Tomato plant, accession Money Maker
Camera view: bottom (45 deg); turntable rotation: 60 degrees
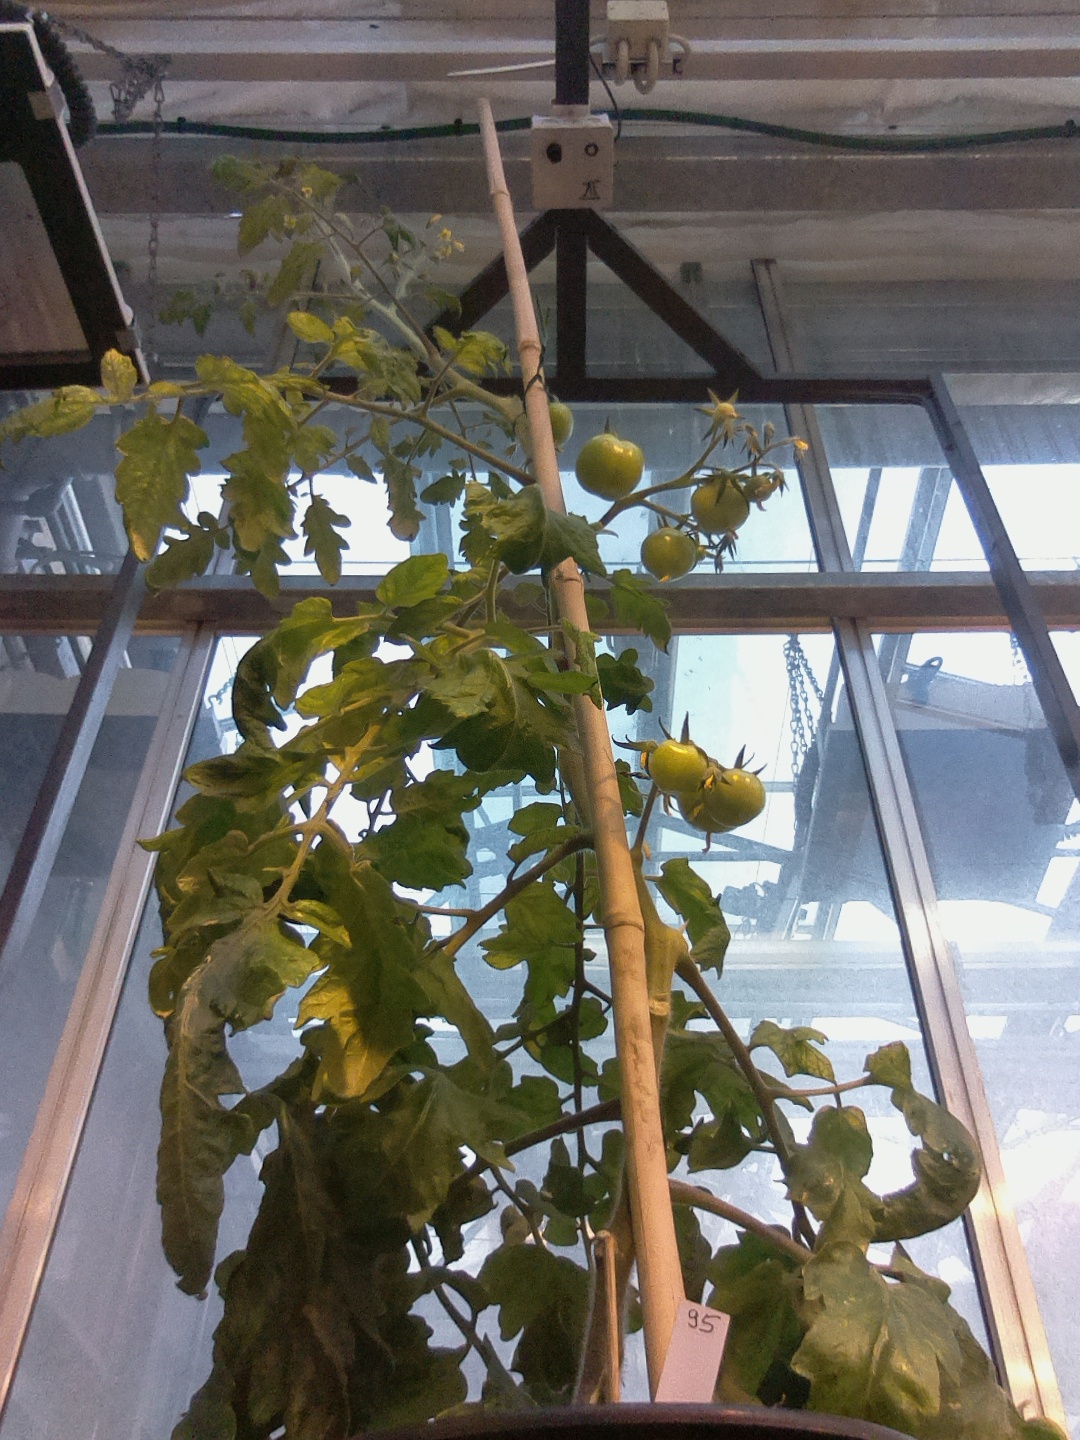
BBCH growth stage 75: 50%-60% of final fruit size